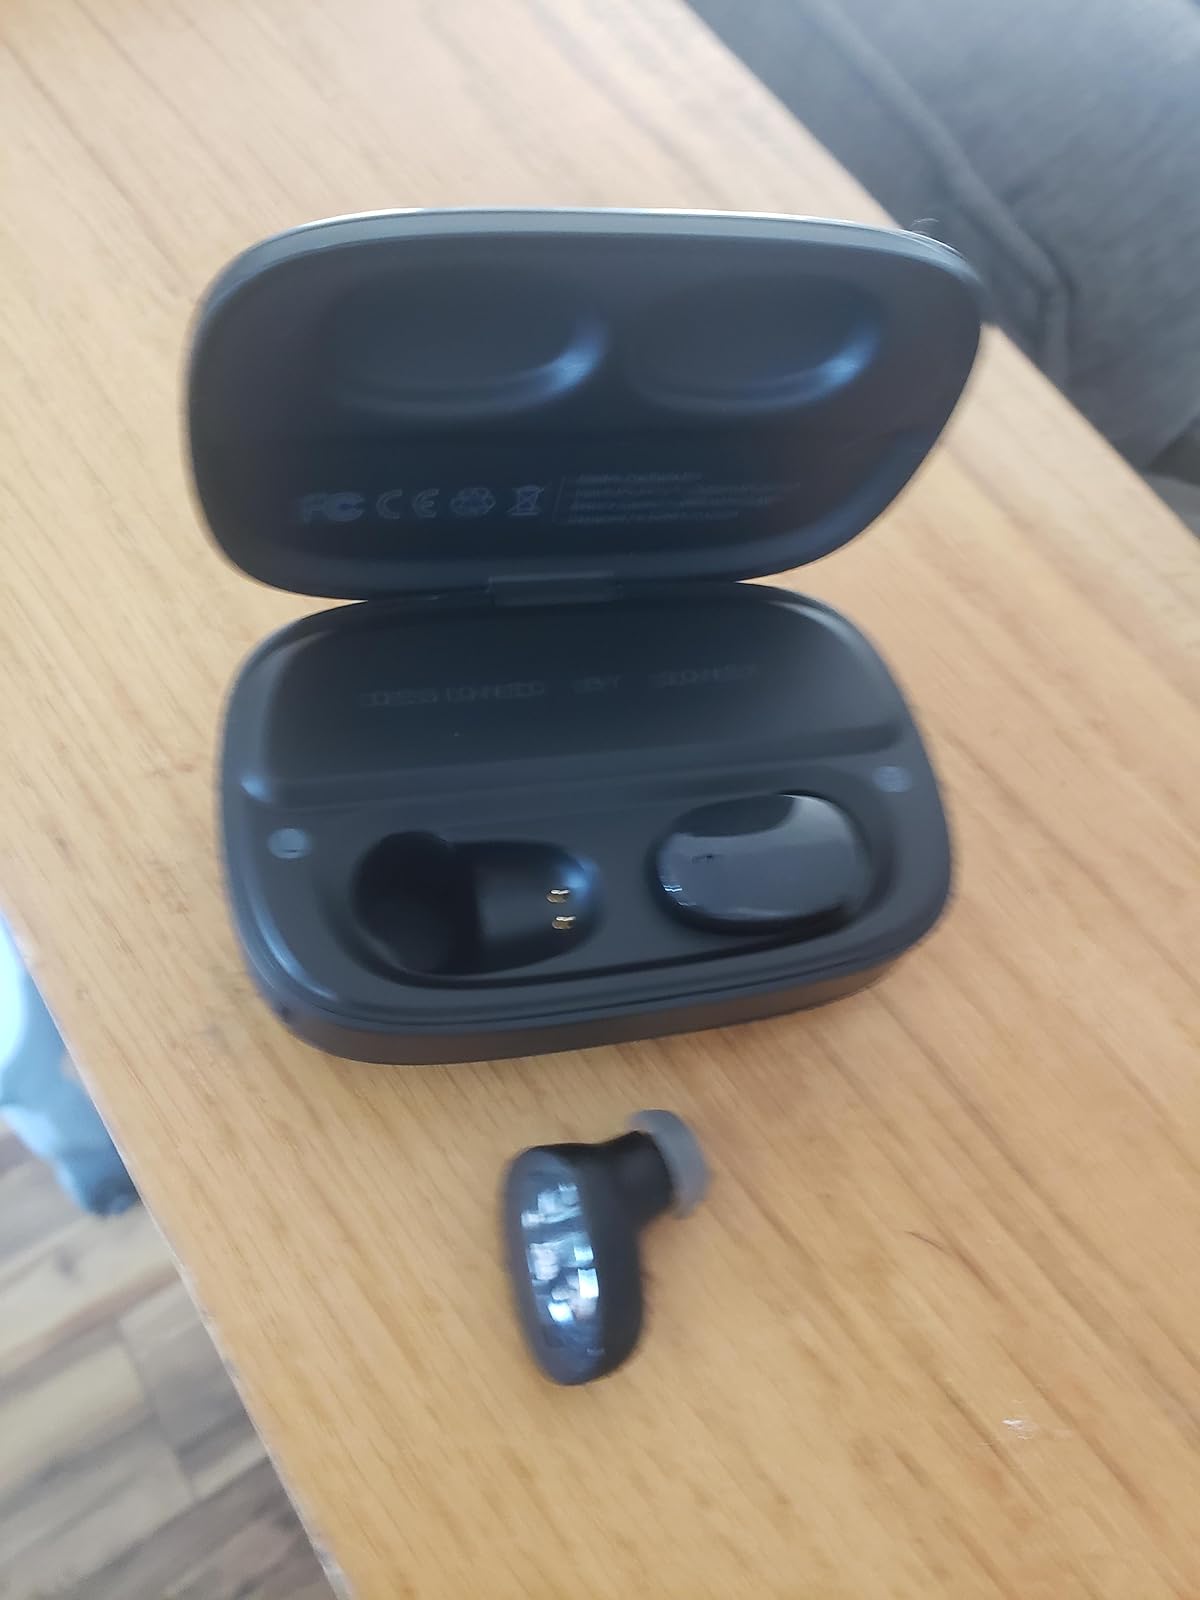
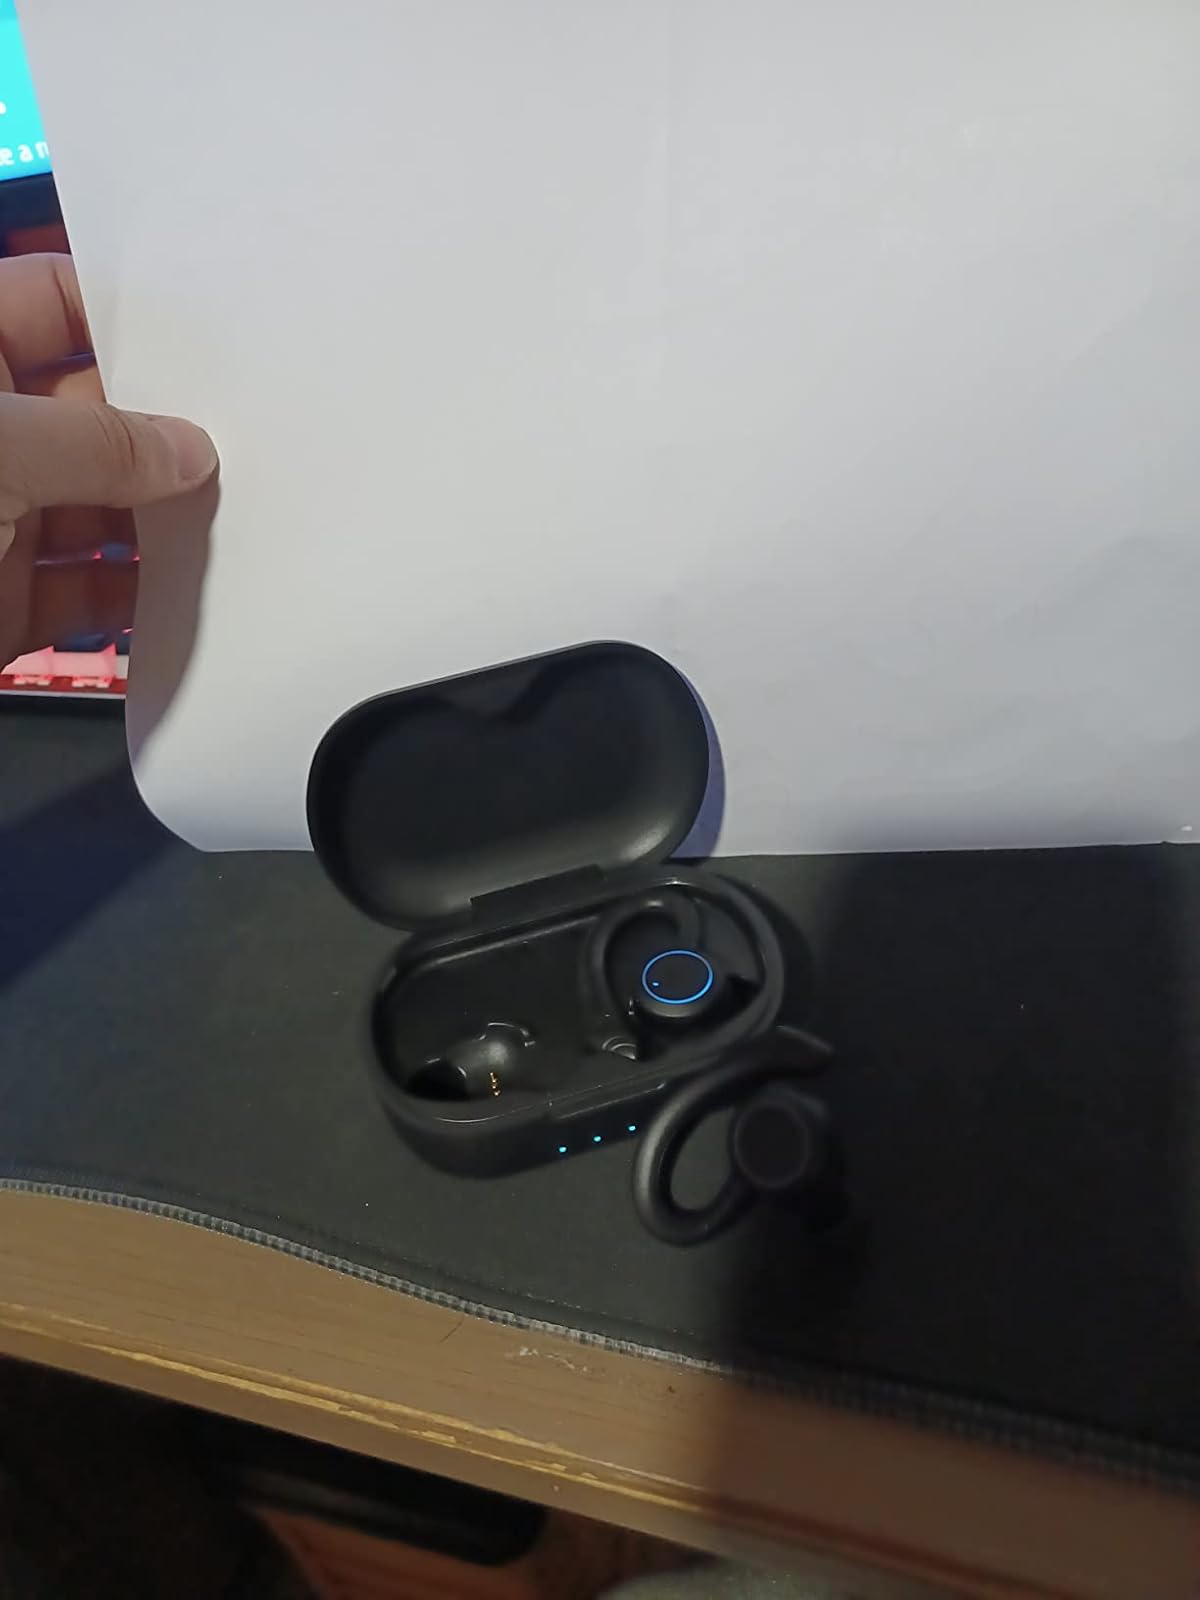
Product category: earbuds
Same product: no